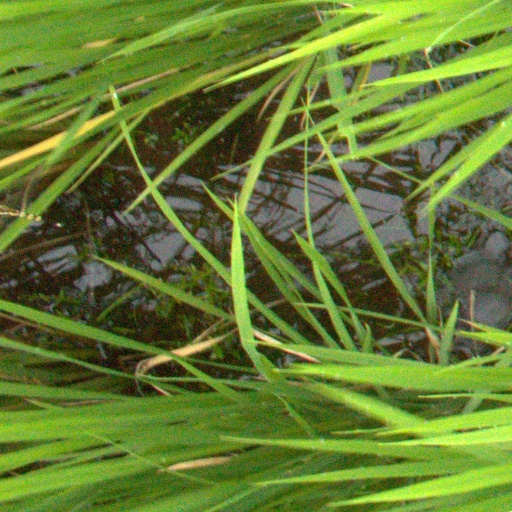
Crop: rice